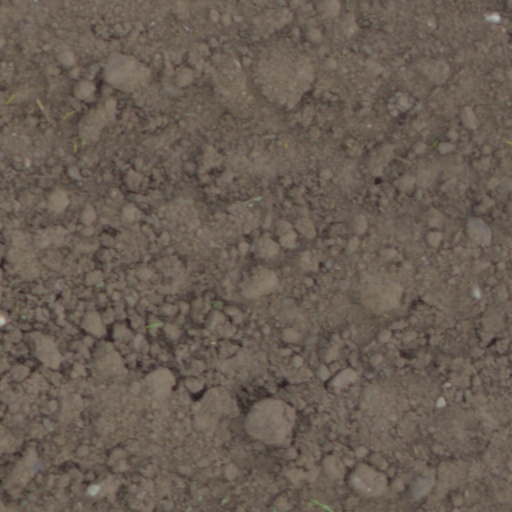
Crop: wheat